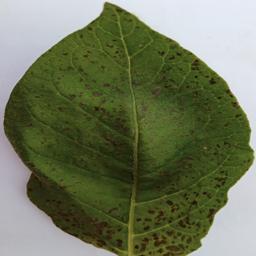
Etiqueta: Tizon_Temprano